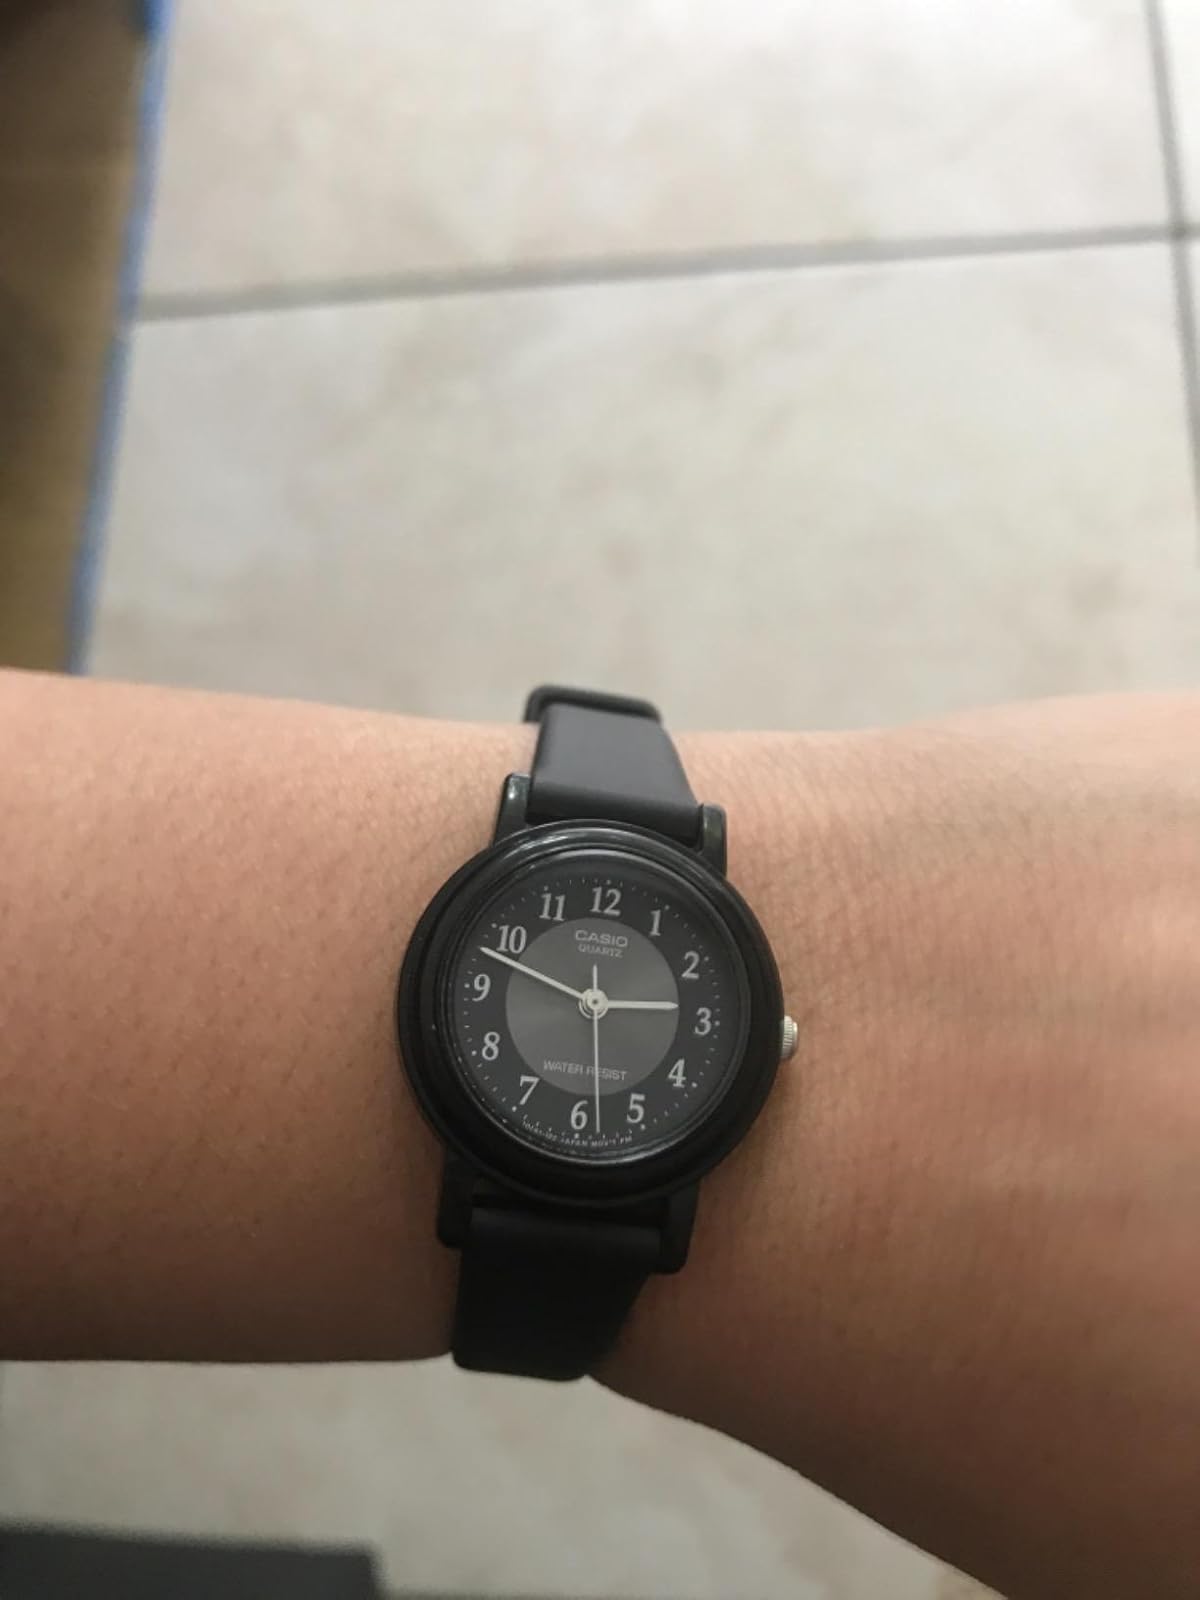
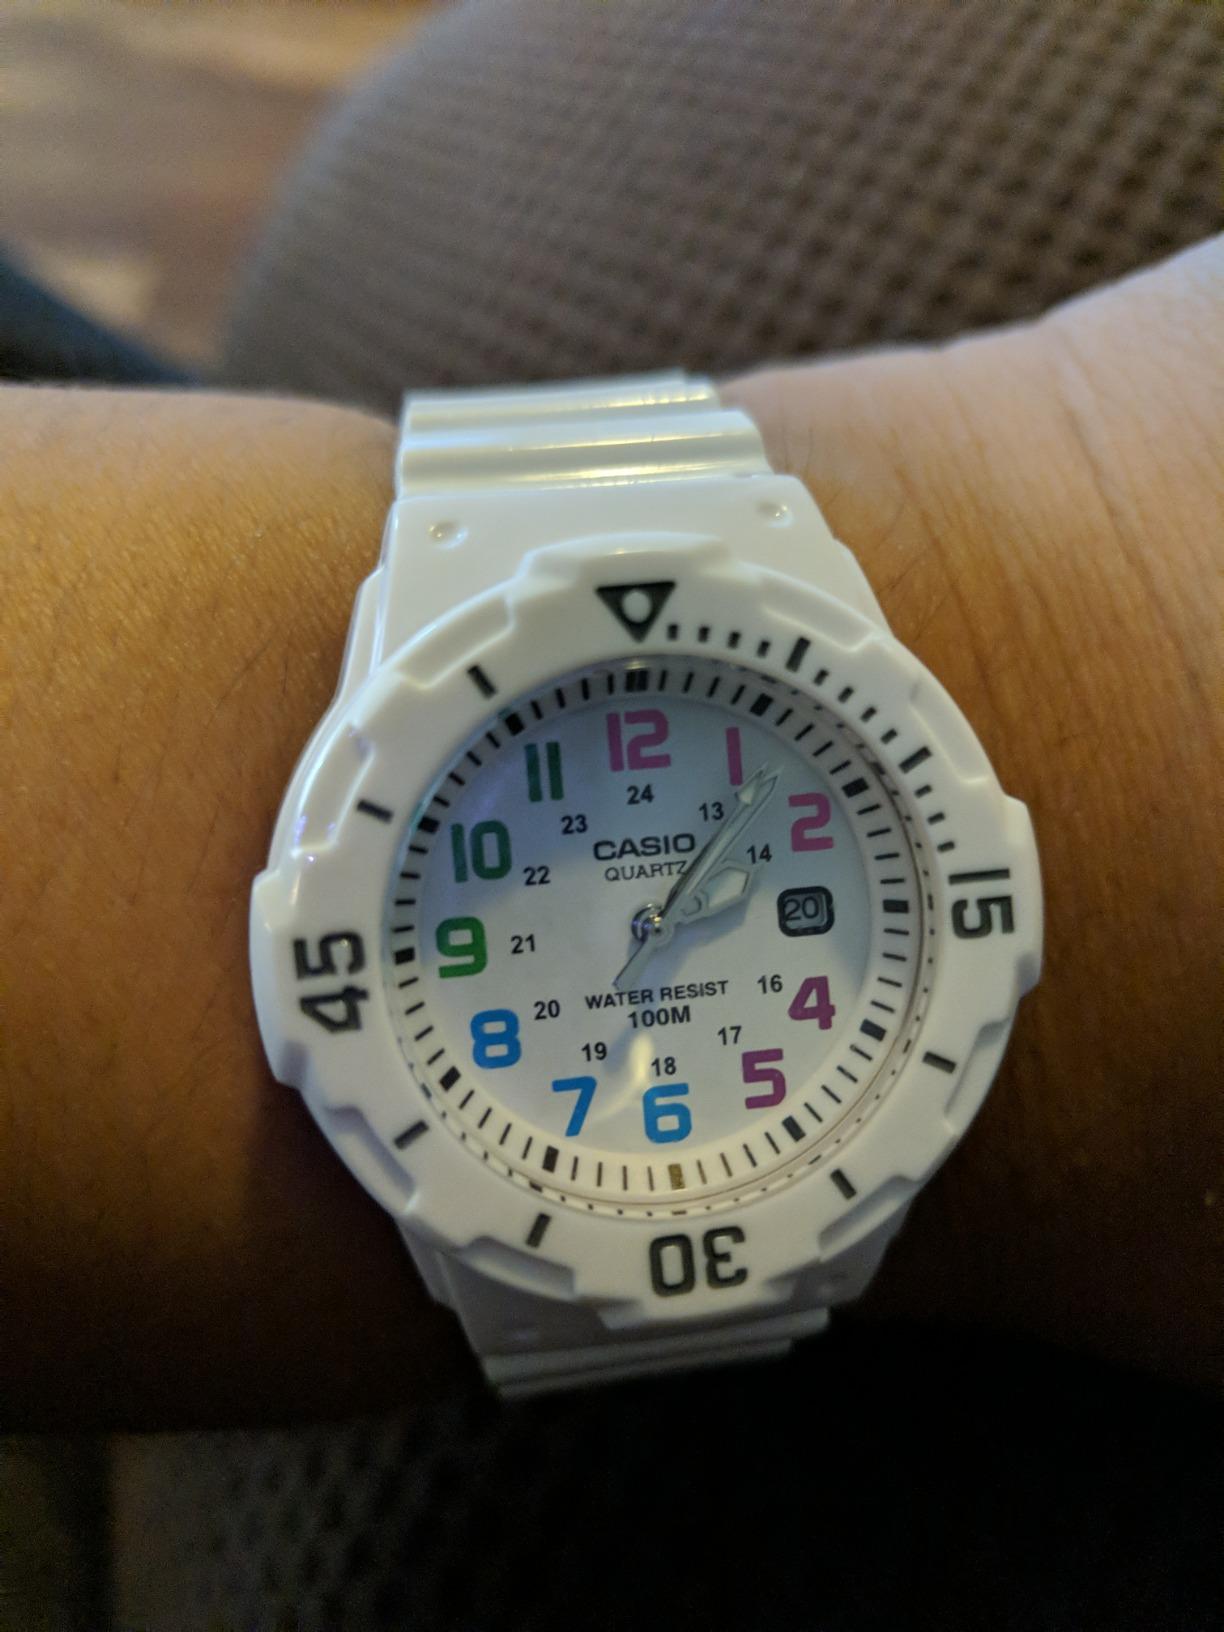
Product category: accessories_watch
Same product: no